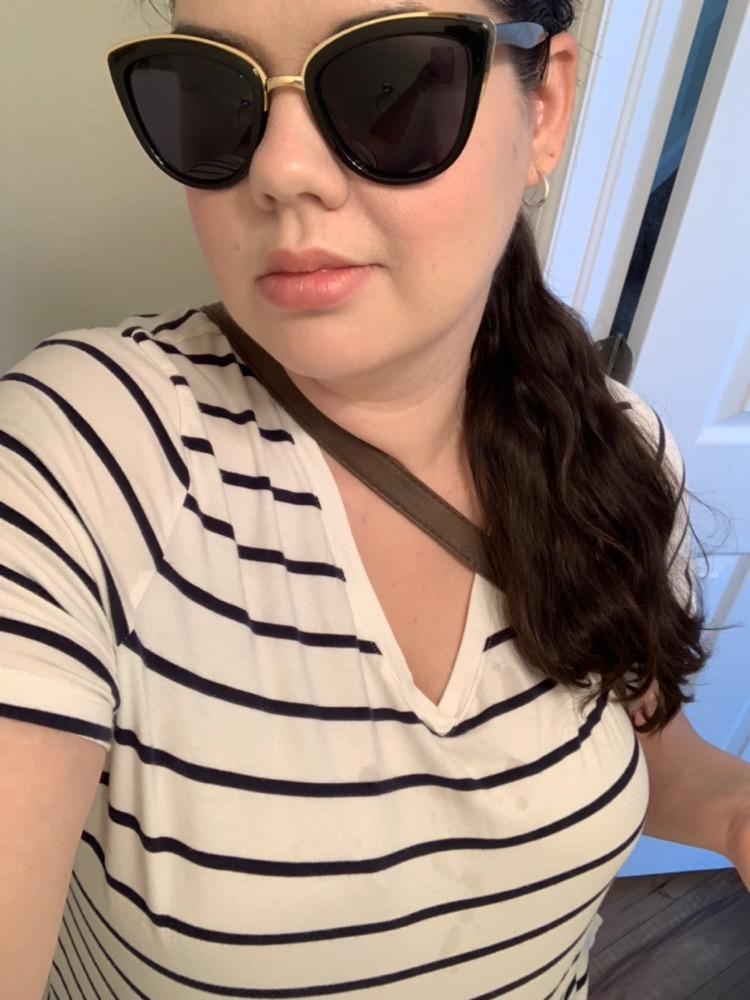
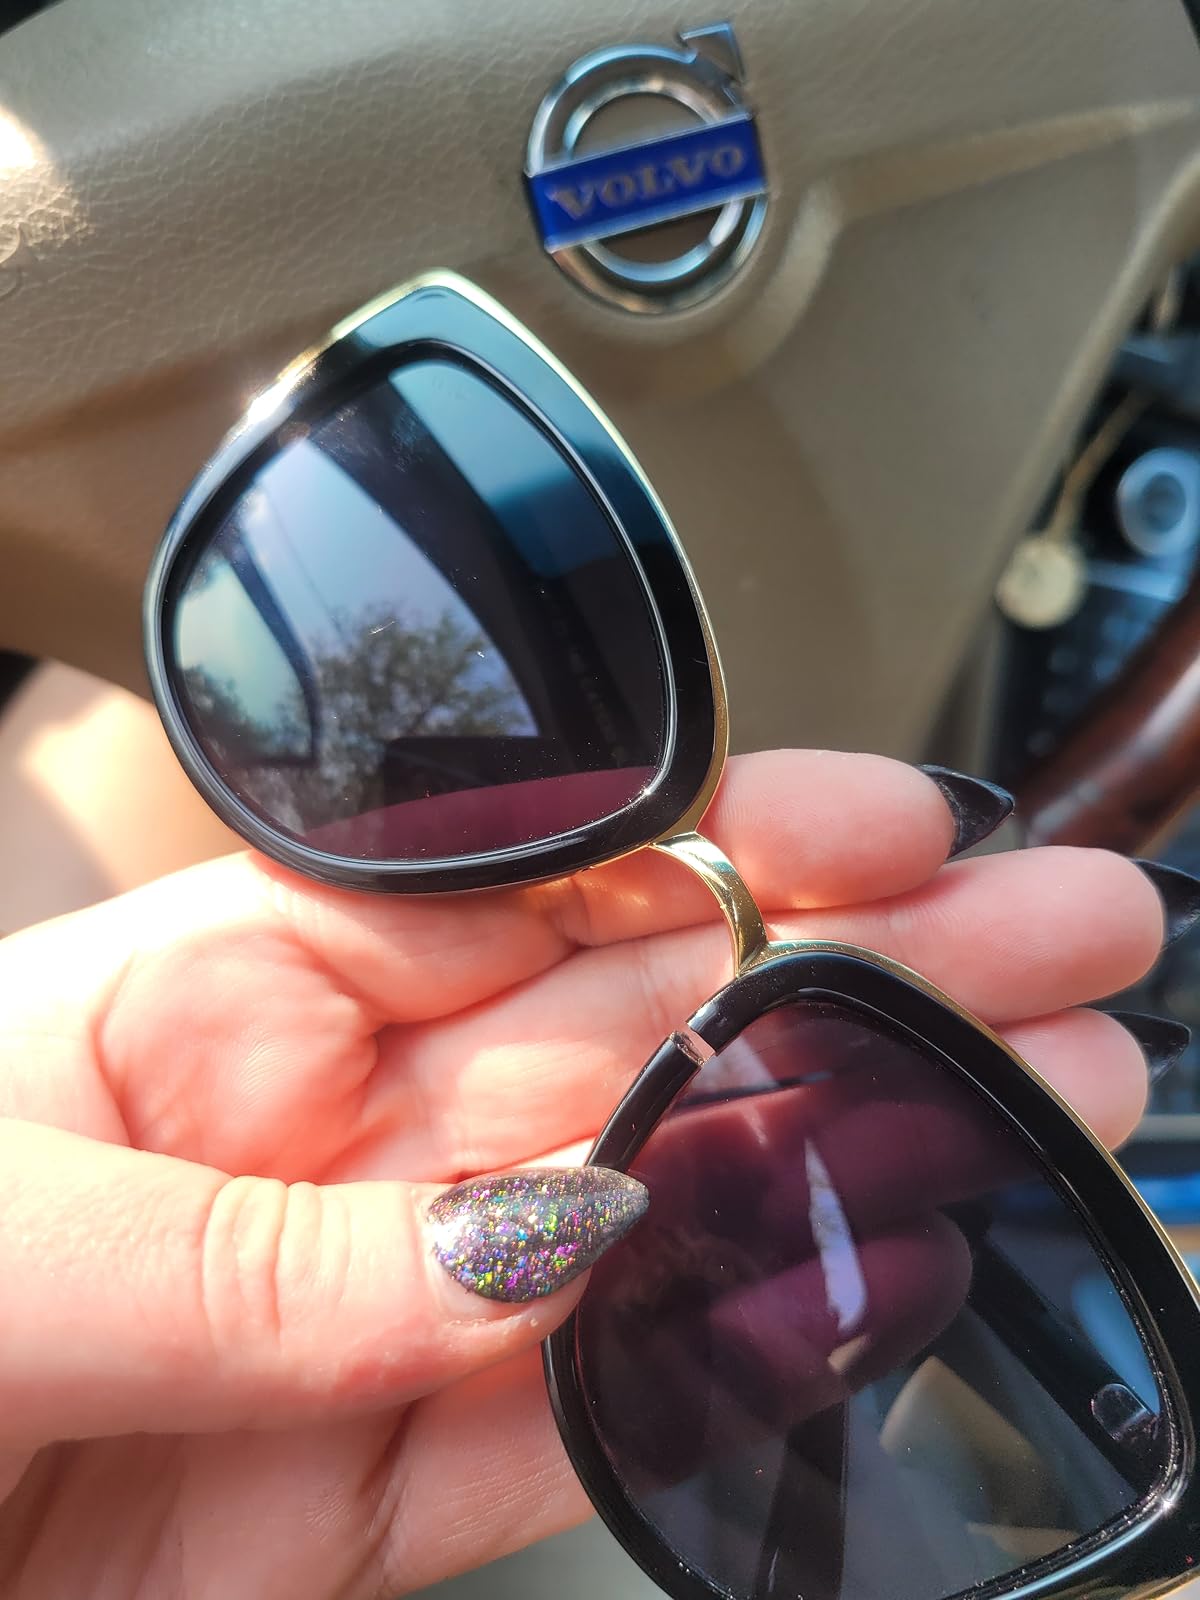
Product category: accessories_sunglasses
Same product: yes